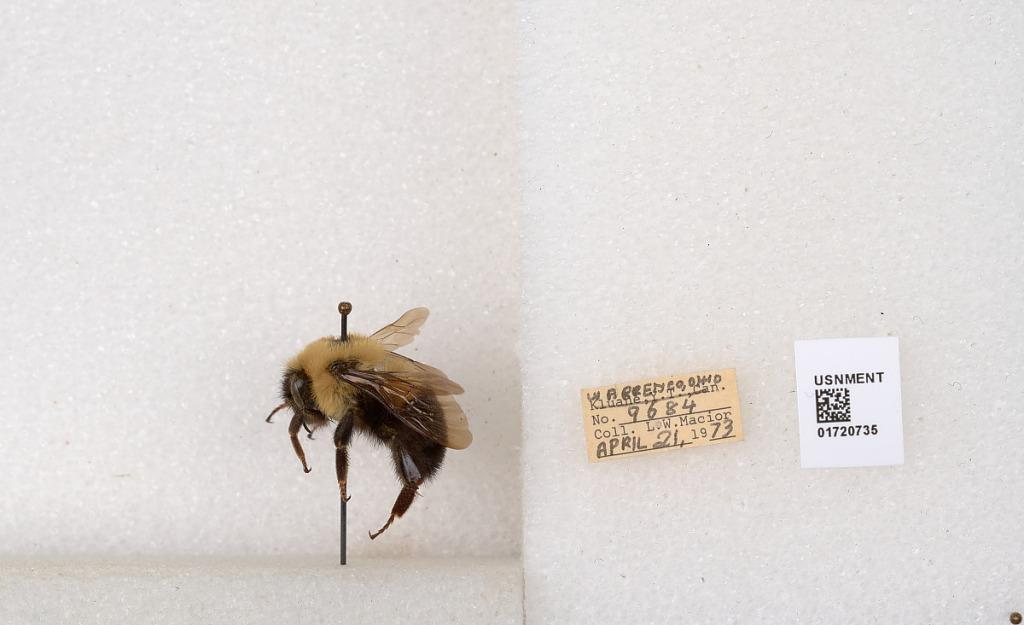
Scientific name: Bombus bimaculatus Cresson
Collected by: L. Macior
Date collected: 1973-4-21
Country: United States
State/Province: Ohio
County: Warren
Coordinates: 39.4276, -84.1668